Luh Tyler

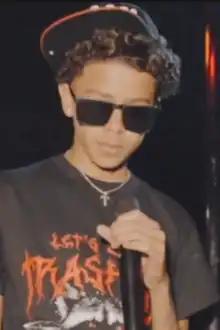
Luh Tyler in 2022

In November 2022, Meeks recorded and released his hit single, titled "Law & Order", that went viral on TikTok.